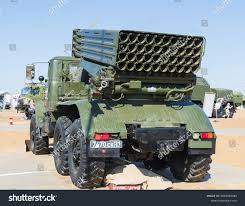
Label: Self Propelled Artillery